Morris Oxford flatnose

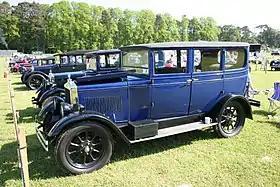
Oxford 4-door saloon 1927

The "flatnose" Morris Oxford is a series of motor car models produced by Morris of the United Kingdom from 1926 until 1930. Introduced as a replacement for the Morris Oxford bullnose, the "flatnose" Oxford models featured more traditional styling.